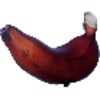
Label: Banana Red 1